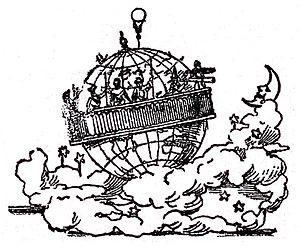
Le Char du Monde dans le cortège parisien de la Mi-Carême 1900.
On conserve la description de nombreux cortèges du Carnaval de Paris. Dans cet article ils figurent chronologiquement, avec à la fin une liste alphabétique des chars qui ont défilé à Paris.
La Mi-Carême à Paris, longtemps appelée également Fête des Blanchisseuses, est de facto au moins depuis le XVIIIᵉ siècle la fête des femmes de Paris dans le cadre du très féminin Carnaval de Paris.